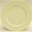
Label: plate